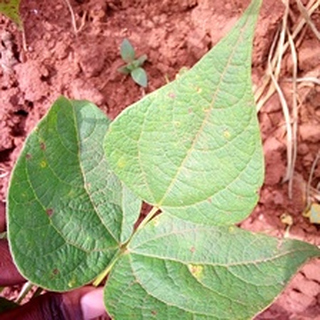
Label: bean_rust